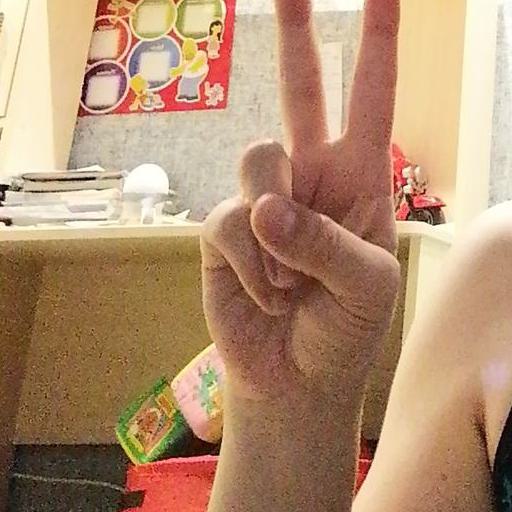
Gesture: peace